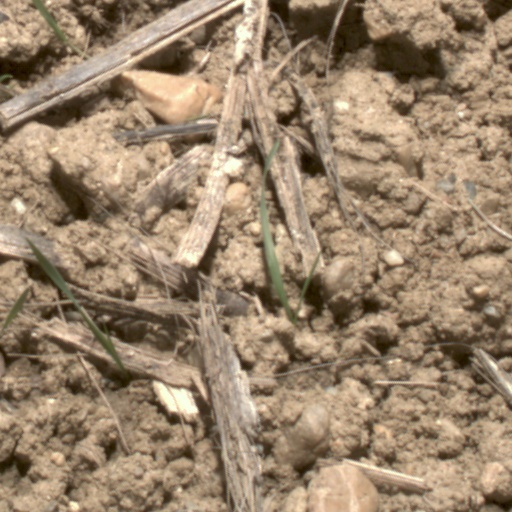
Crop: wheat